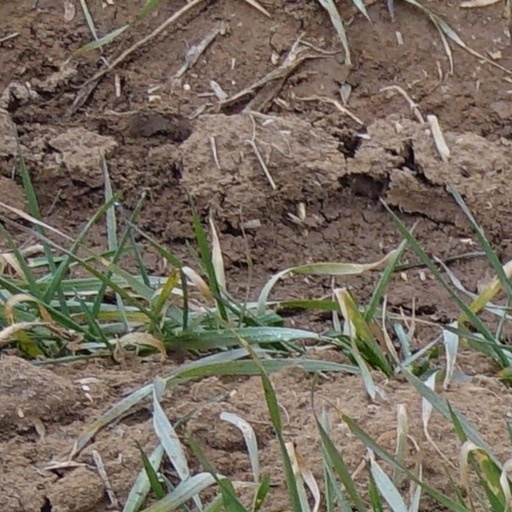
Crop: wheat